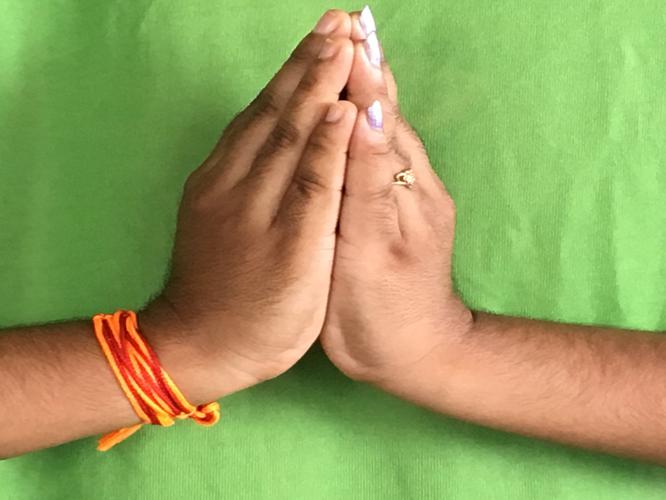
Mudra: Kapotham
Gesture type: double_hand